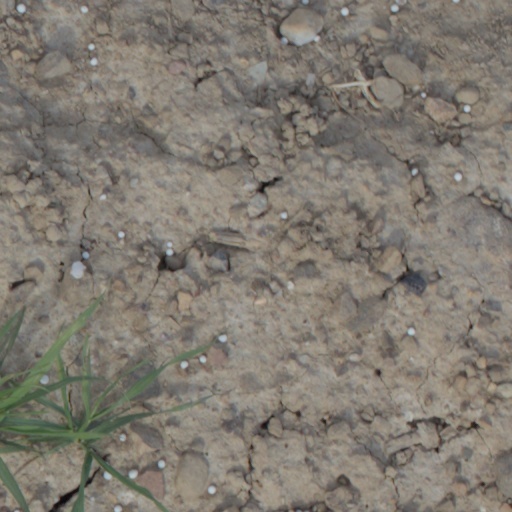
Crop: wheat